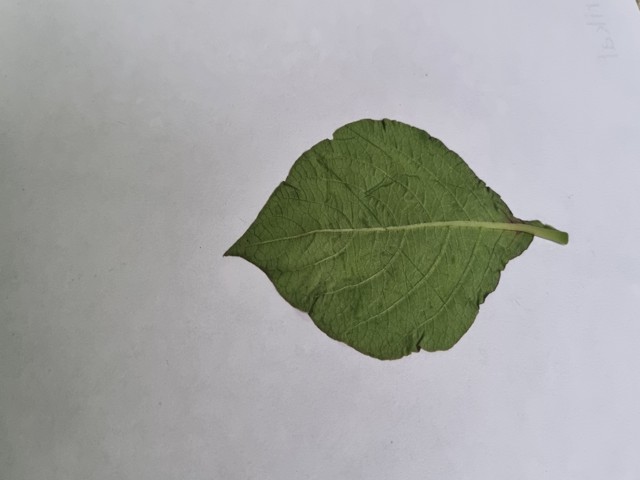
Plant: apang